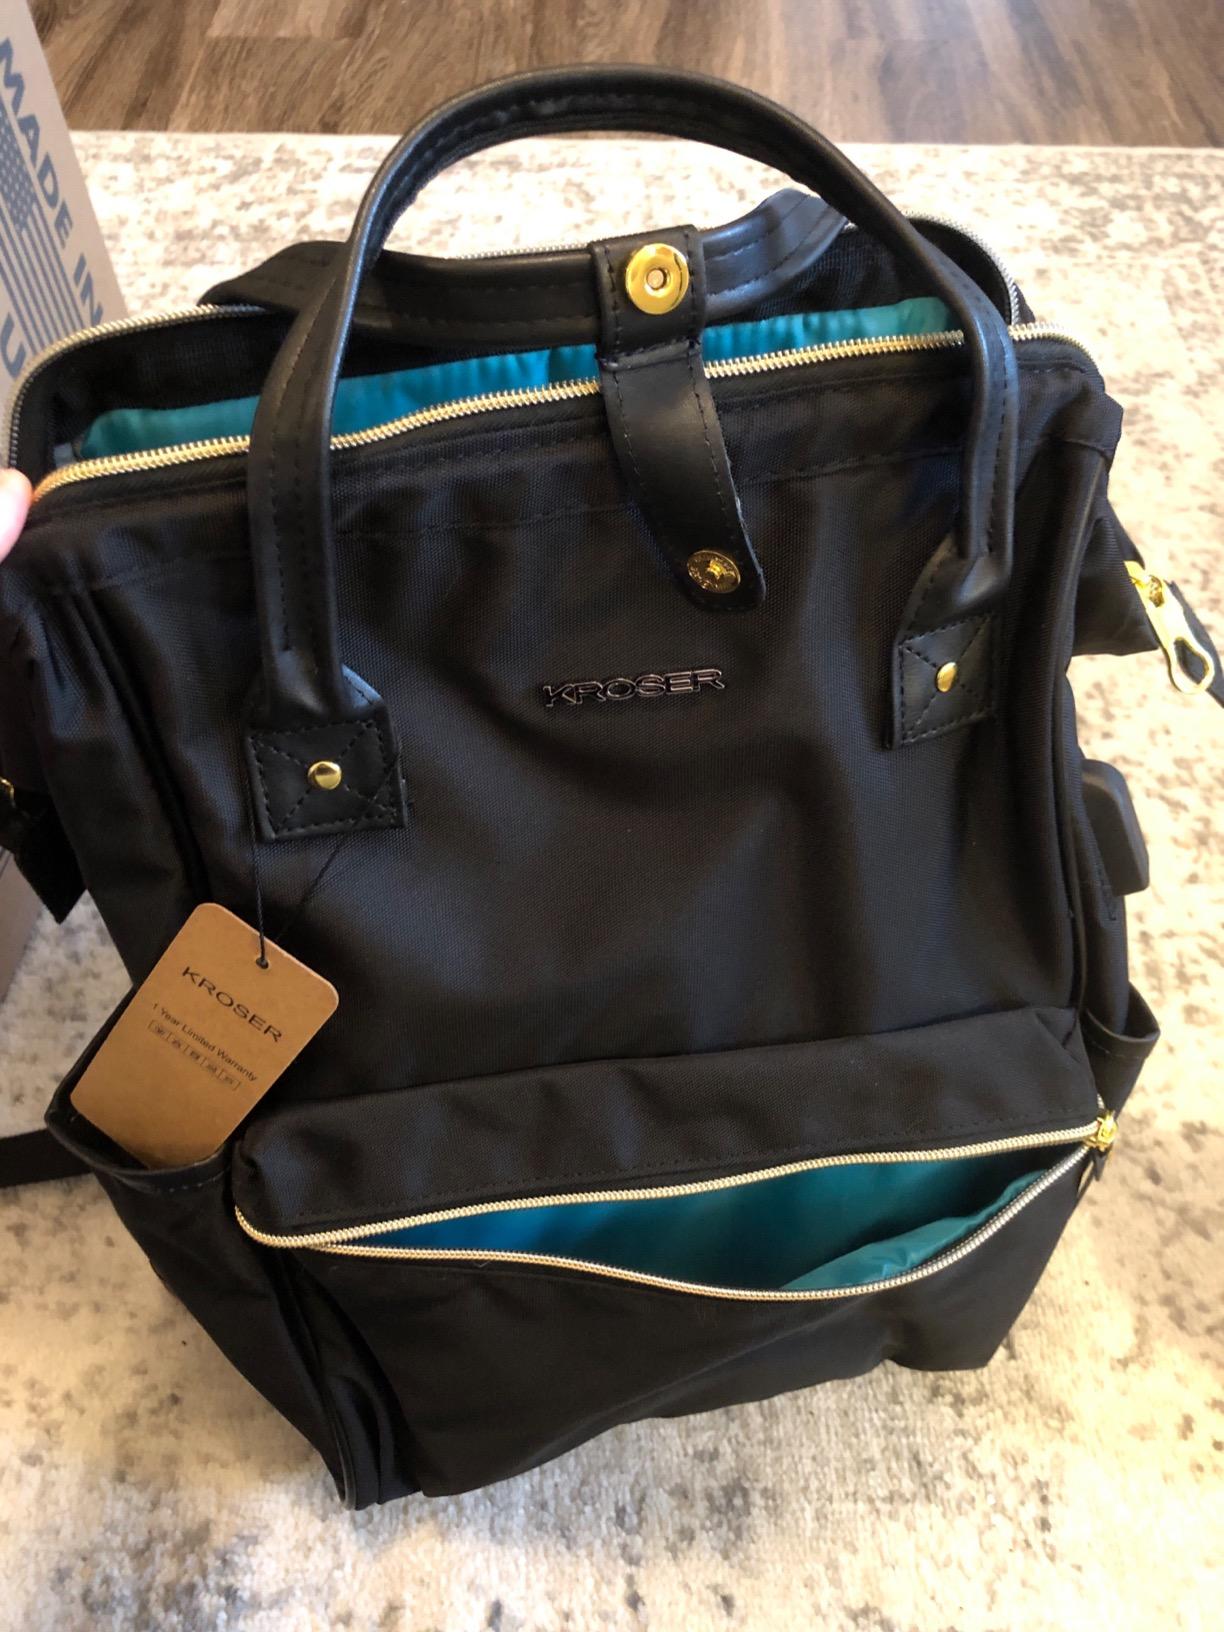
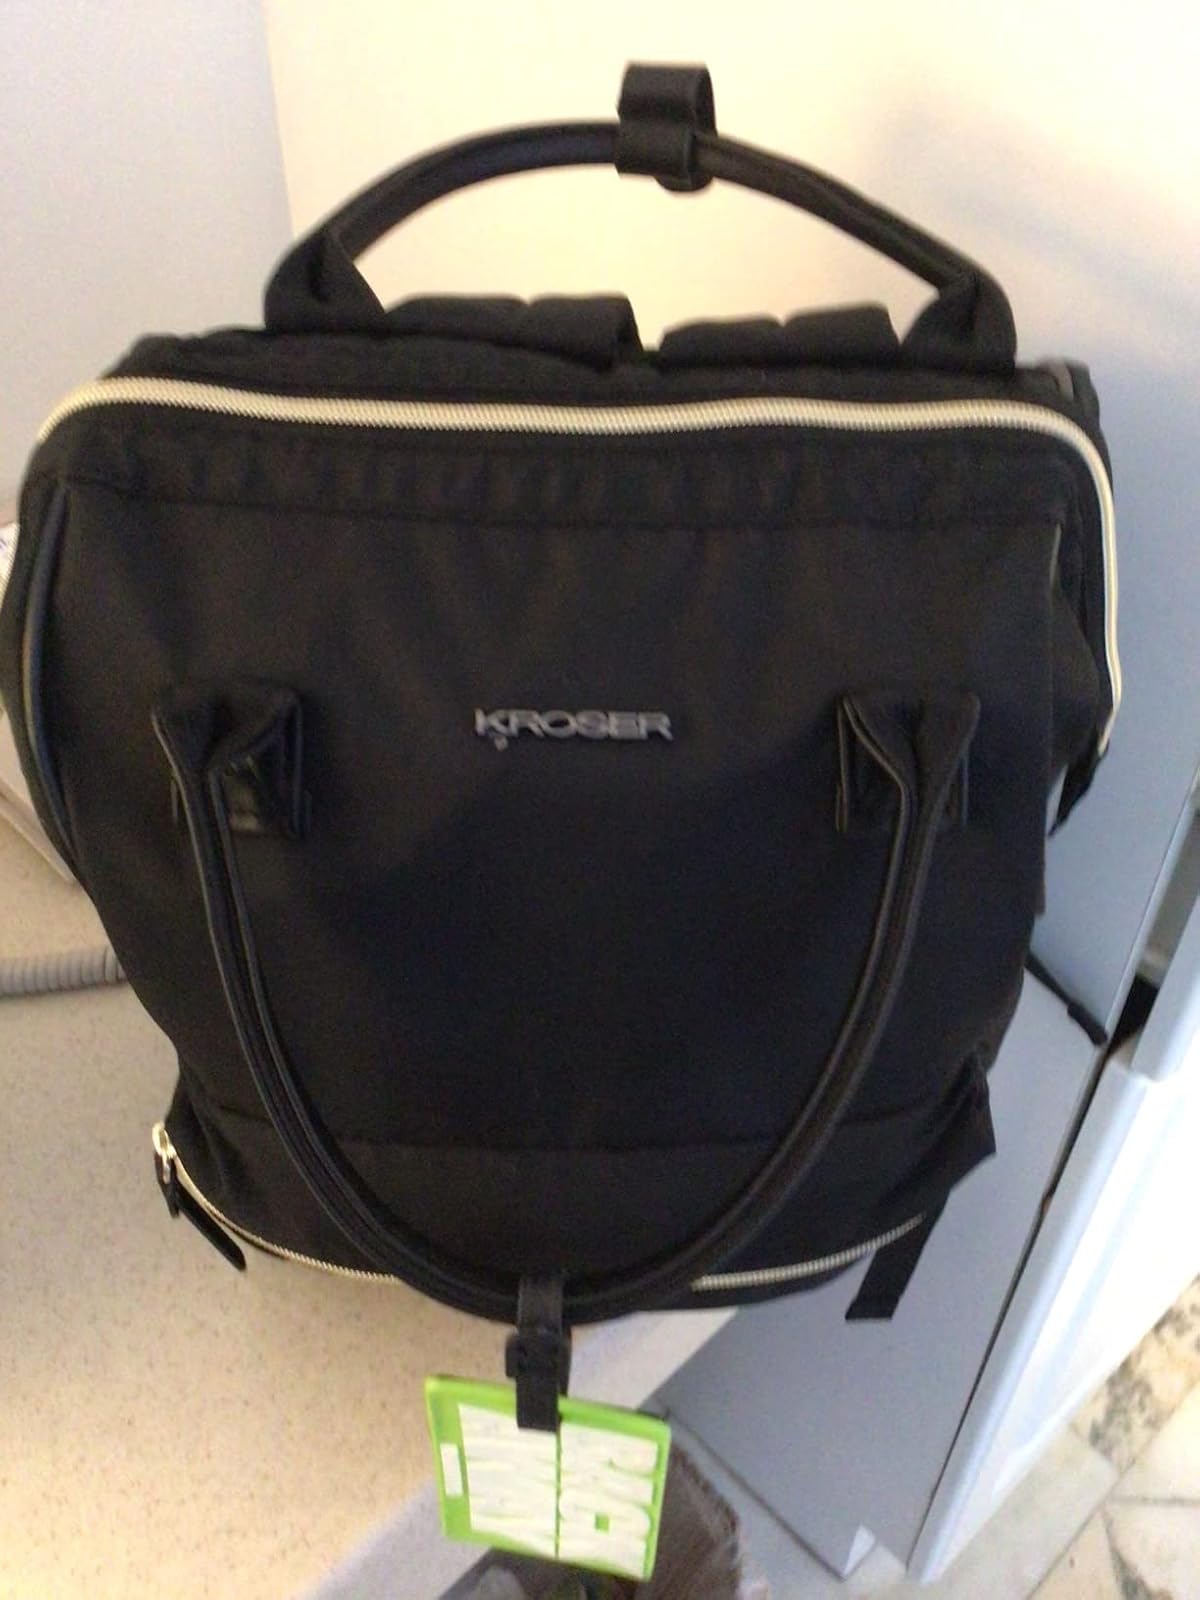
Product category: bag
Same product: yes